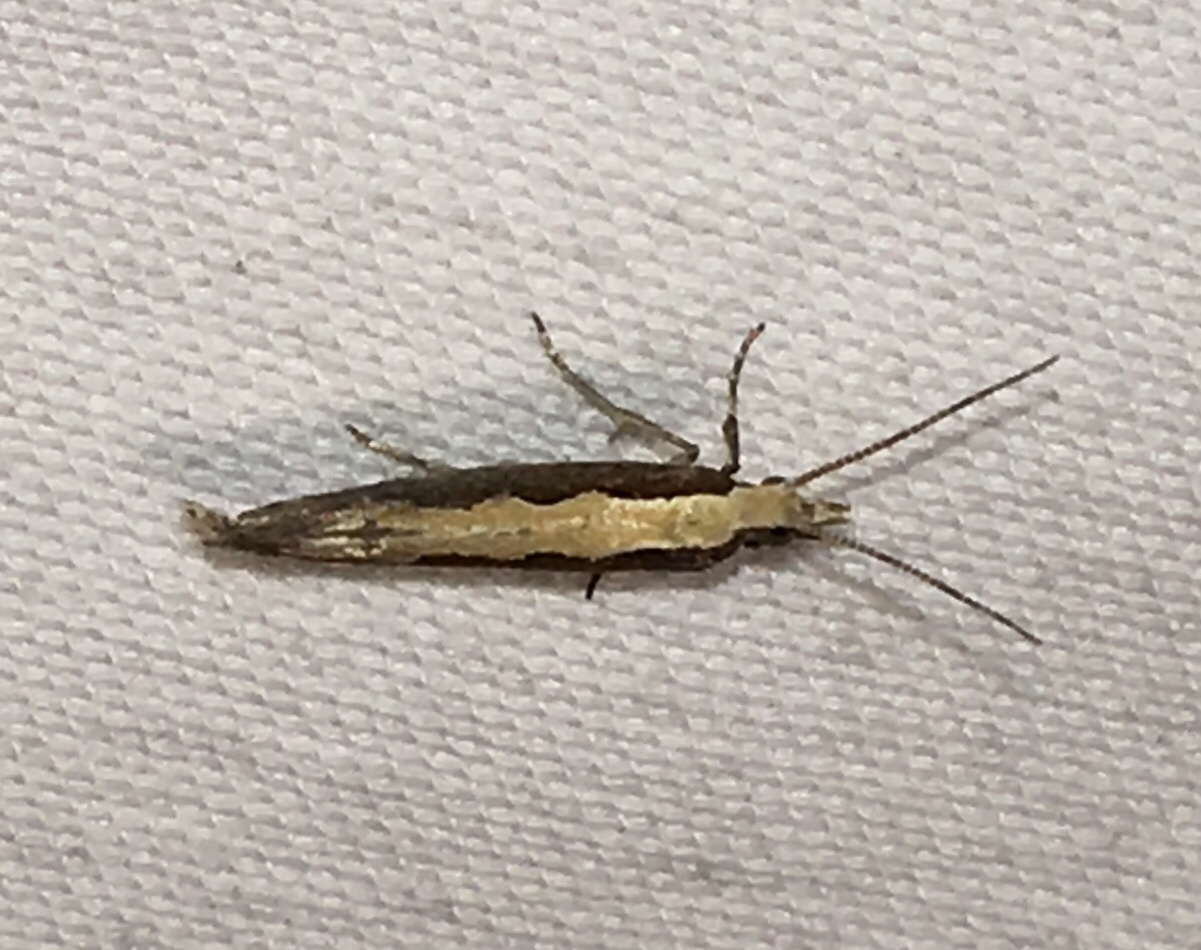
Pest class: diamondback_moth